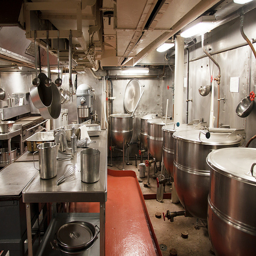
A large industrial kitchen with multiple pressure cookers.
An industrial style kitchen with large kettles in it.
In this kitchen there is giant mixing bowls and cooking utensils on the table.
there are many large and small pots in this kitchen
A row of large metal tubs in an industrial kitchen.